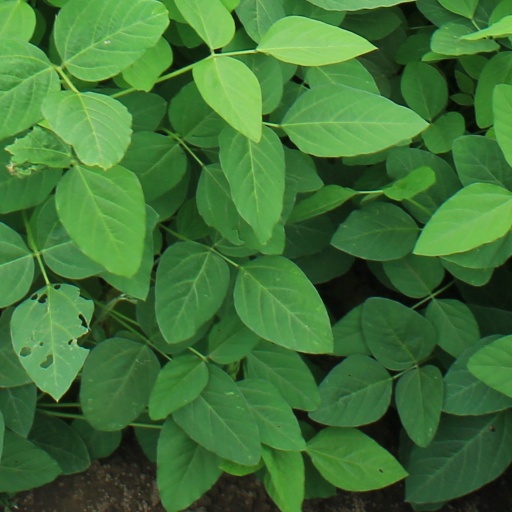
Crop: soybean